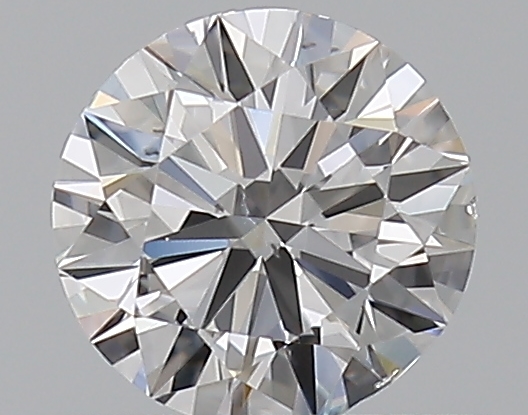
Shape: round
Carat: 0.5
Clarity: SI1
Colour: D
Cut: VG
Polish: EX
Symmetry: VG
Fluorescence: N
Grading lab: GIA
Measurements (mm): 5.05 x 5.12 x 3.09